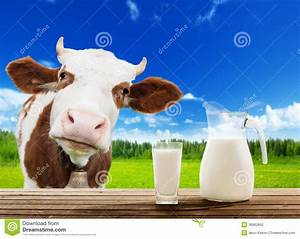
Label: mucca